Charley Moran

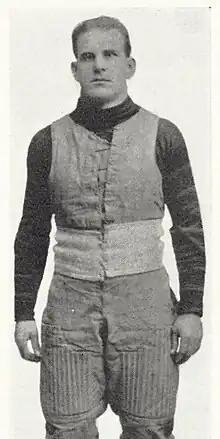

Charles Barthell Moran (February 22, 1878 – June 14, 1949), nicknamed "Uncle Charley", was an American sportsman who gained renown as both a catcher and umpire in Major League Baseball and as a collegiate and professional American football coach.